Linwood Park

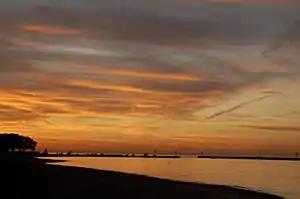
Along the beach at Linwood Park

Linwood Park is a private, family park in the city of Vermilion in the north central part of the U.S. state of Ohio on the shores of Lake Erie. It is located in the northeastern corner of Erie County.